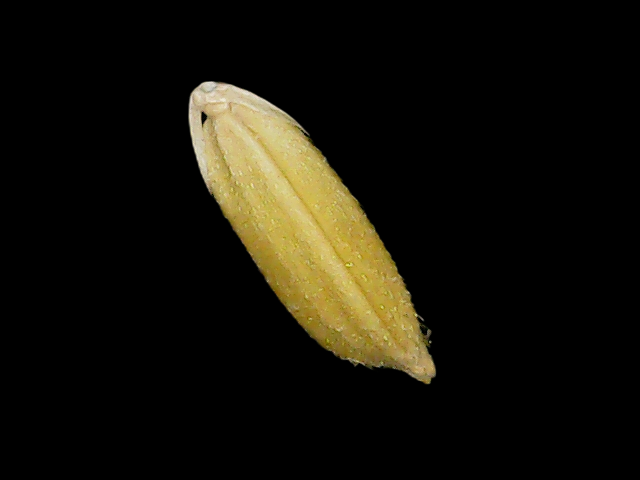
Rice variety: Binadhan17